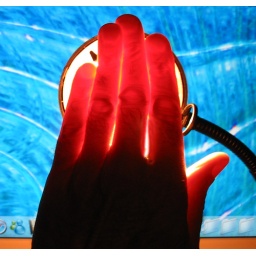
my hand in front of a gooseneck lamp in front of my computer monitor. it's official: i have WAY too much free time.